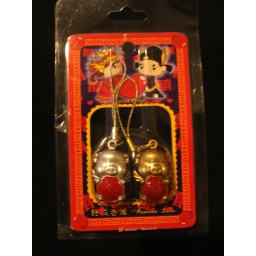
Made in koreaThat's a pair for your girls or boys